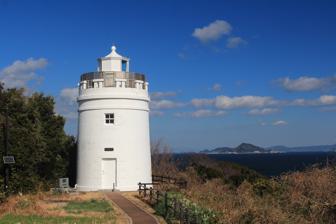
Building: Sugashima Lighthouse
Country: Japan
Year built: 1873
Lighthouse Sugashima Lighthouse Suga Sima 菅島灯台 Sugashima Lighthouse and Kami Island Location Sugashima , off Toba Mie Prefecture Japan Coordinates 34°29′59.9″N 136°54′31.8″E / 34.499972°N 136.908833°E / 34.499972; 136.908833 Tower Constructed July 1, 1873 ( 1873-07-01 ) Foundation concrete base Construction masonry tower Automated July 1959 Height 9.7 metres (32 ft) Shape cylindrical tower with balcony and lantern Markings white tower and lantern Heritage Registered Tangible Cultural Property of Japan Light First lit 1 July 1873 Focal height 54.5 metres (179 ft) Lens Fourth Order Fresnel Range 27 kilometres (15 nmi) Characteristic Fl W 4s. Japan no. JCG-2750 Sugashima Lighthouse ( 菅島灯台 , Sugashima tōdai ) is a lighthouse located on the island of Sugashima , in Ise Bay off the shores of the city of Toba , Mie Prefecture , Japan . It is located within the borders of the Ise-Shima National Park . History The Sugashima Lighthouse was designed and constructed by British engineer Richard Henry Brunton . Work began in February 1872. It was first lit on July 1, 1873, in a ceremony attended by Saigō Takamori and other dignitaries of the Meiji government . Brunton constructed a total of 25 lighthouses in Japan from far northern Hokkaidō to southern Kyūshū during his career in Japan, each with a different design. Built of domestically produced white bricks, the Sugashima Lighthouse is styled in the manner of a European castle round tower, complete with crenellations. It replaced a more primitive light established by the Tokugawa shogunate on the island in 1673 in response to numerous shipwrecks in the area. The lighthouse was fully automated and has been unattended since July 1959. The 9.7-meter-tall (32 ft) tower contains a fourth order Fresnel lens , and has a range of 27 kilometers. The Sugashima Lighthouse is listed as one of the “50 Lighthouses of Japan” by the Japan Lighthouse Association. It is operated by the Japan Coast Guard . Protected status In 1964, the former official abode of the lighthouse keeper was relocated to serve as an exhibit at Meiji Mura , a historical museum in Inuyama, Aichi and was registered as an Important Cultural Property of Japan in 1968. The lighthouse itself became a Registered Tangible Cultural Property of Japan in 2010. See also Japan portal Engineering portal List of lighthouses in Japan Notes